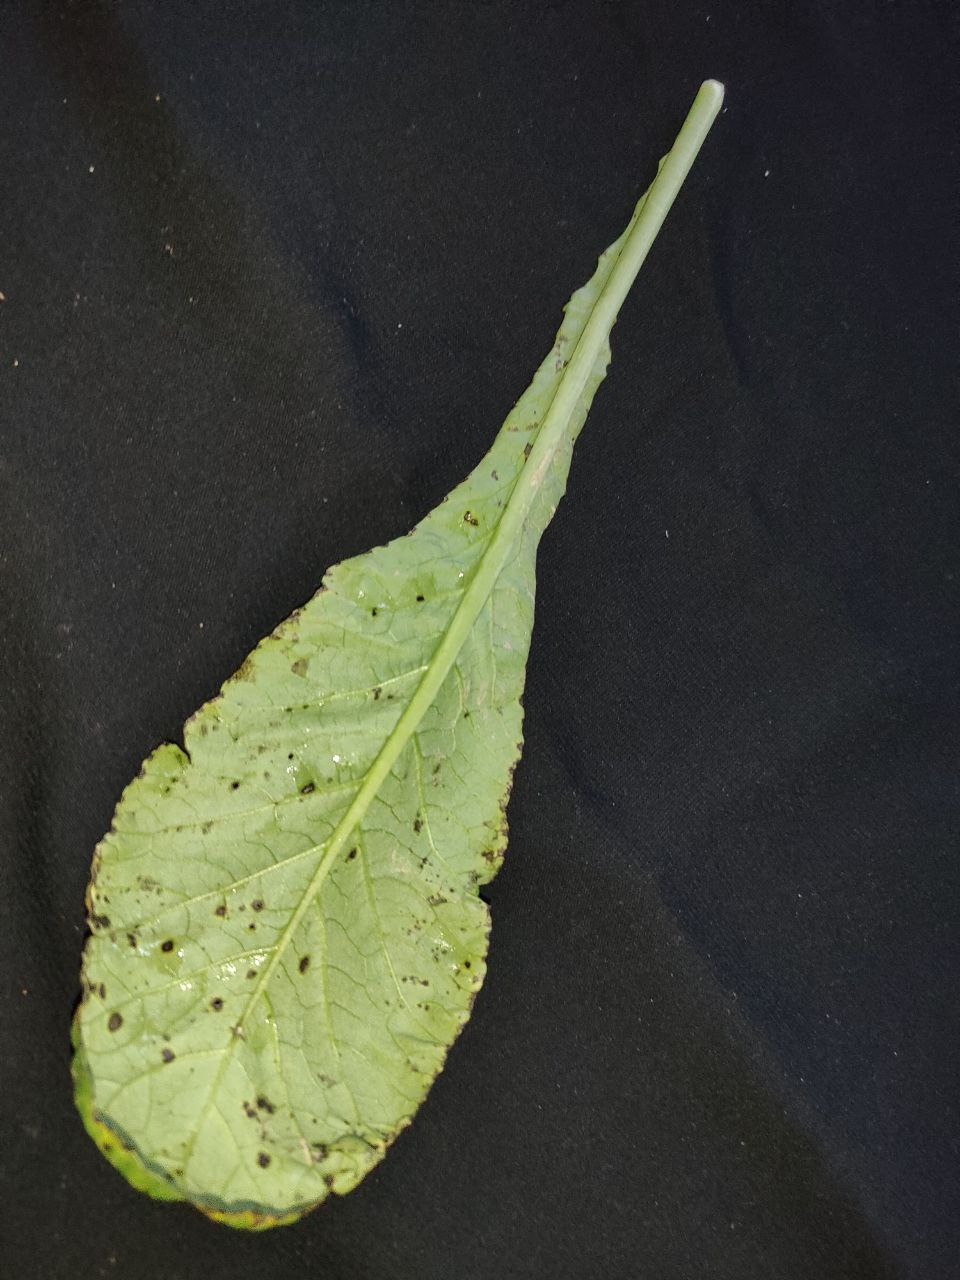
Label: Black leaf spot